Lorry Driver Rajakannu

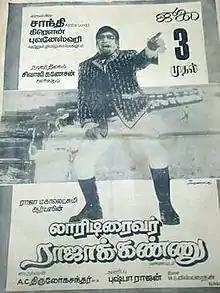
Theatrical release poster

Lorry Driver Rajakannu is a 1981 Indian Tamil-language film, directed by A. C. Tirulokchandar who also wrote the screenplay. The film stars Sivaji Ganesan and Sripriya. It is a remake of the Telugu film "Driver Ramudu". The film was released on 3 July 1981.